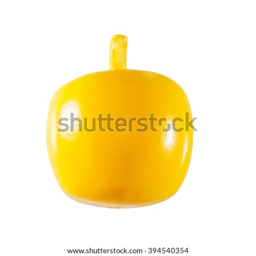
children 's toy a plastic , yellow apple isolated on white